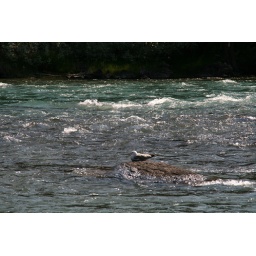
A gull sitting on a stone at the part of the river where the white water begins above the falls.